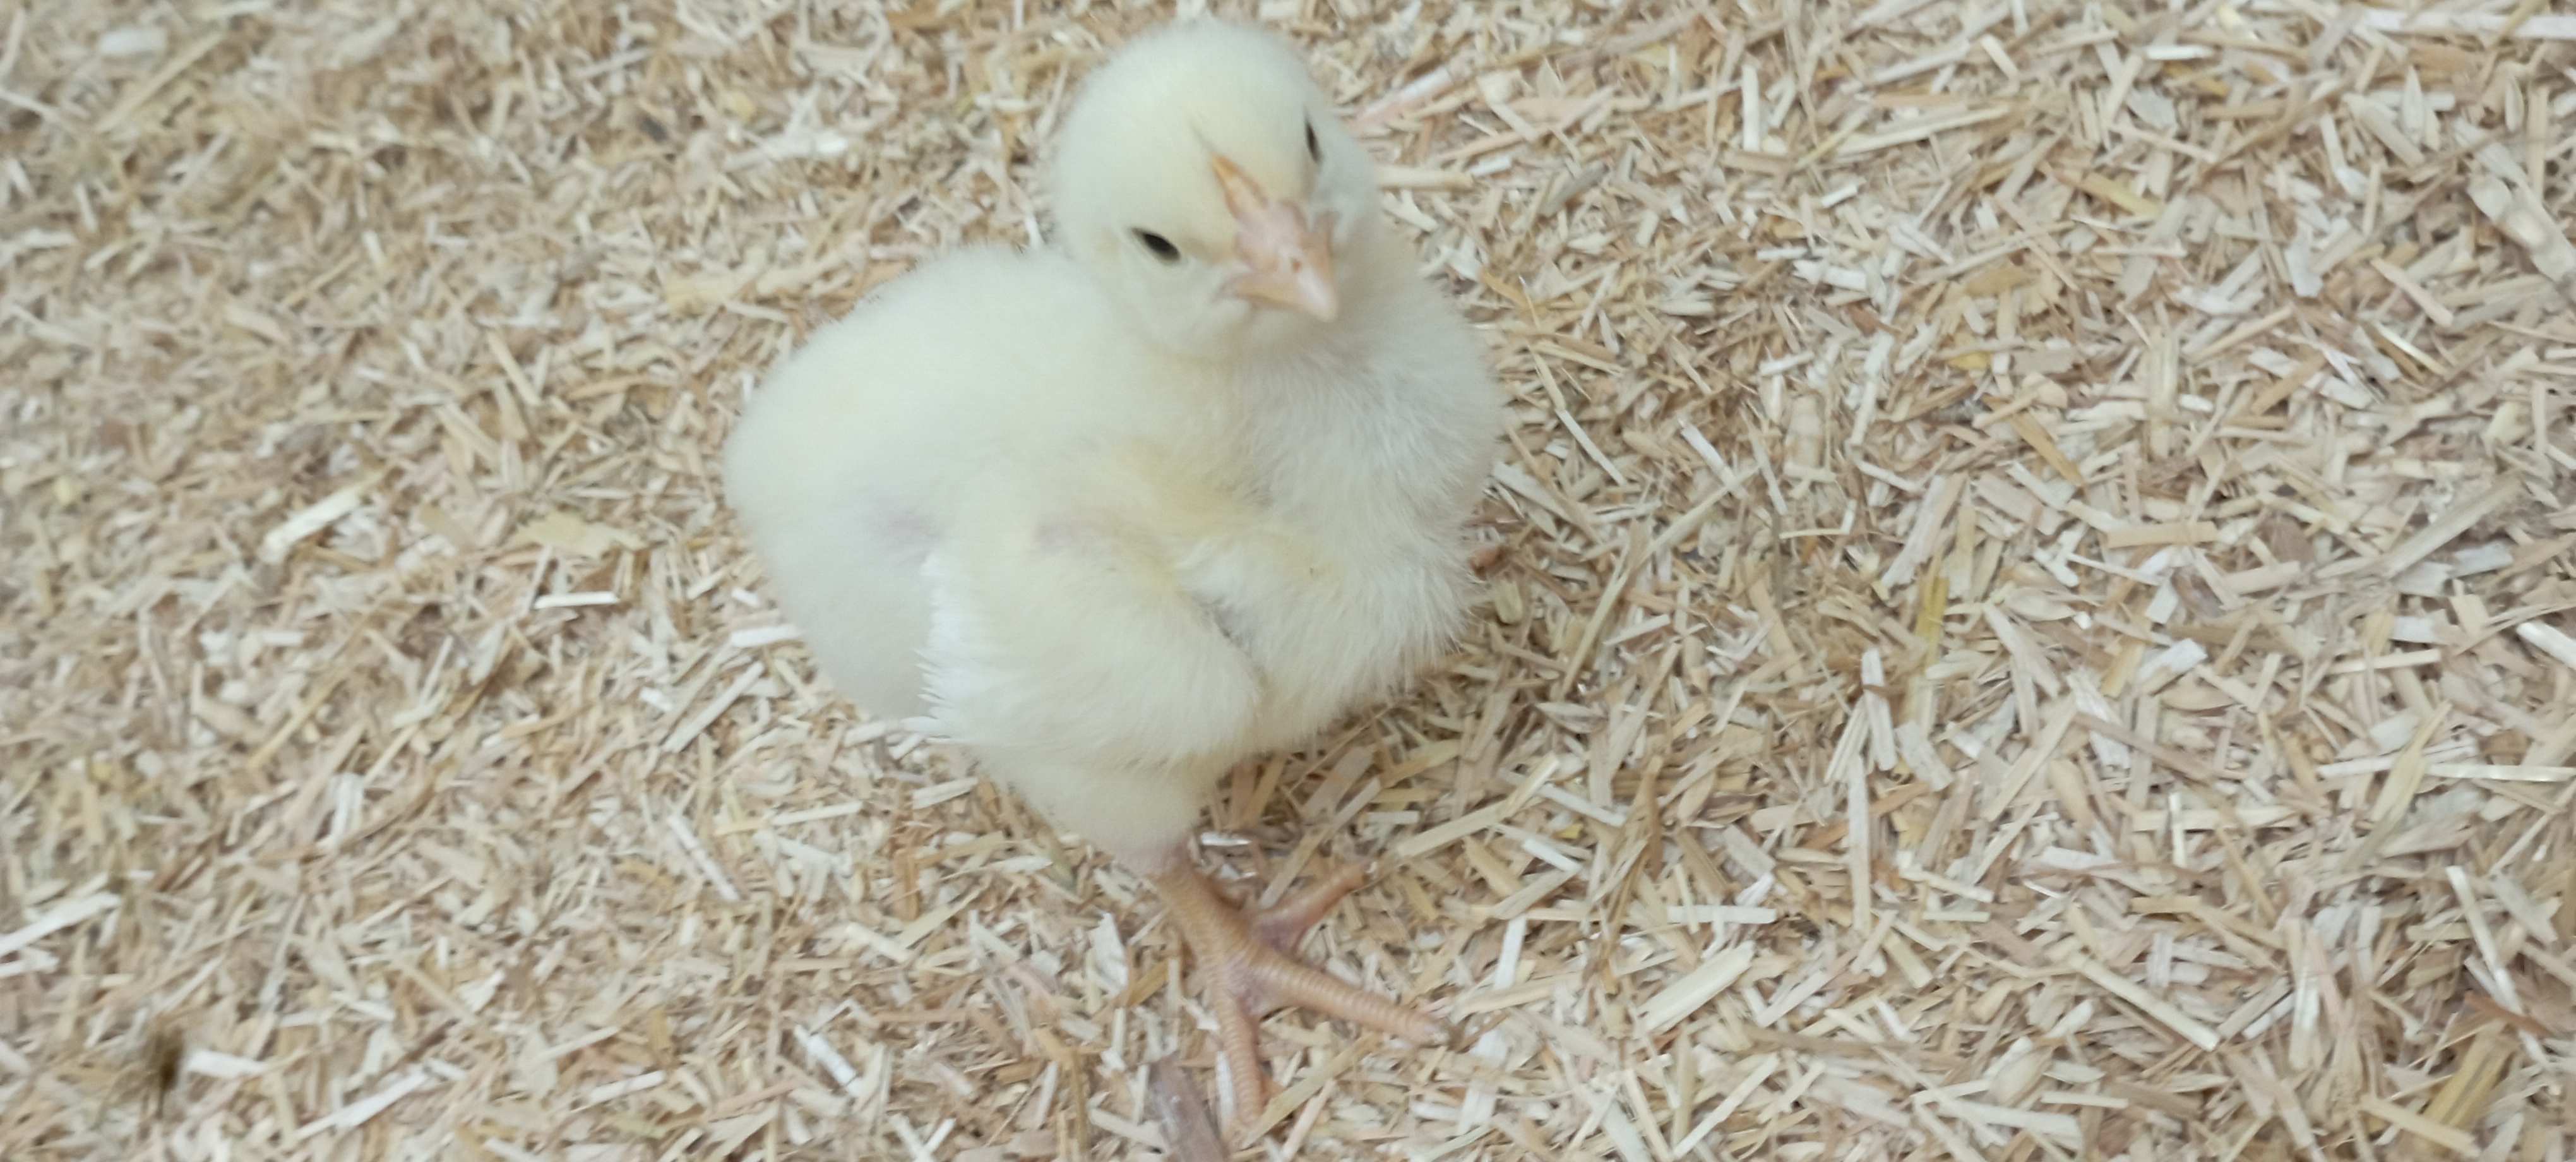
Weight: 139 g